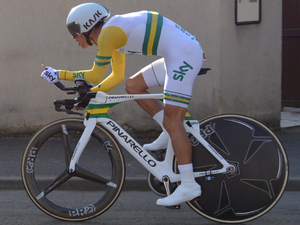
Richie Porte à Paris-Nice 2015